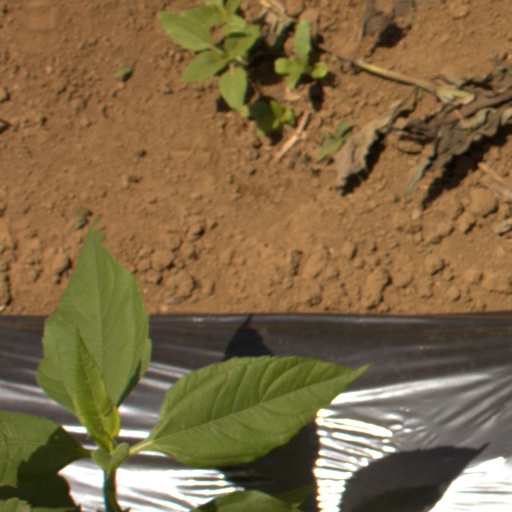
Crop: Jerusalem artichoke